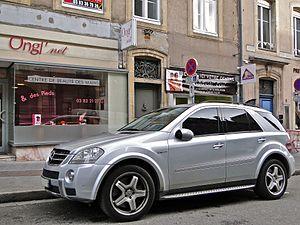
La Mercedes-Benz Classe M est un SUV développé par Mercedes-Benz de 1997 à 2015.